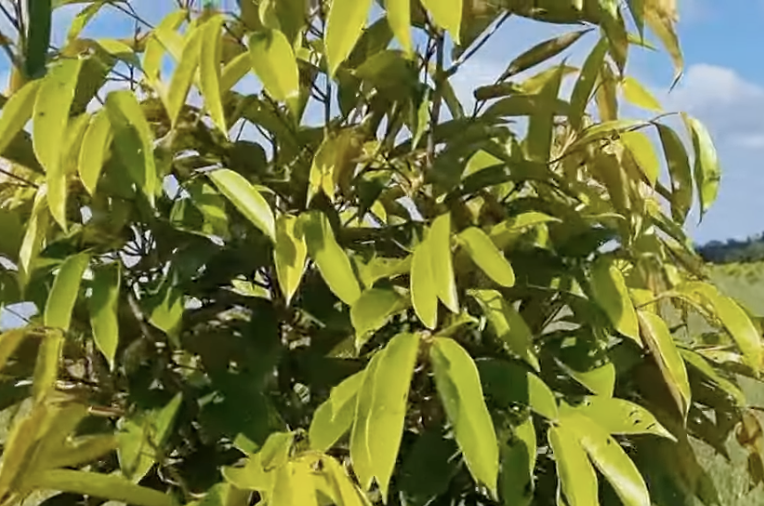
Label: yellow_leaf